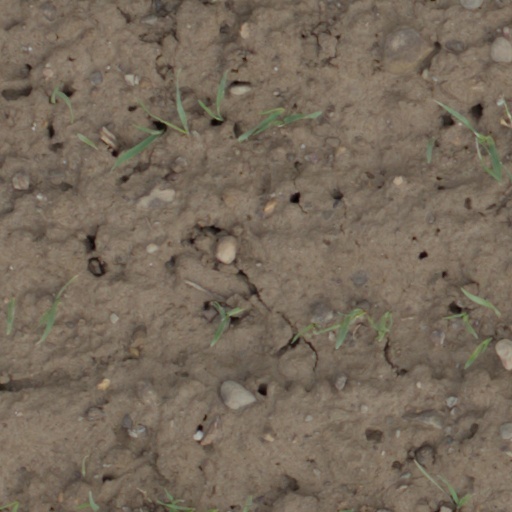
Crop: wheat